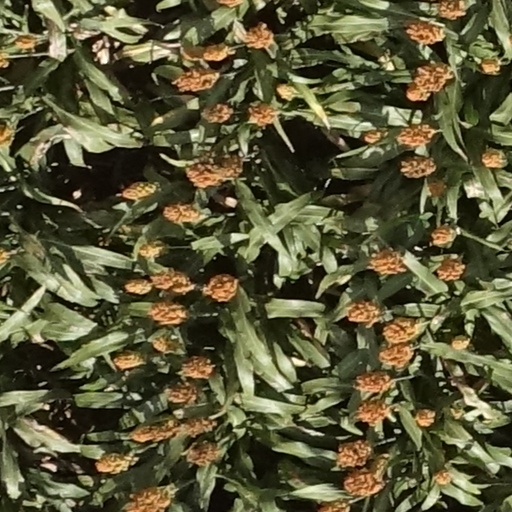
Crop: sorghum